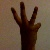
The image shows a hand gesture representing the number 6 in Indian Sign Language.